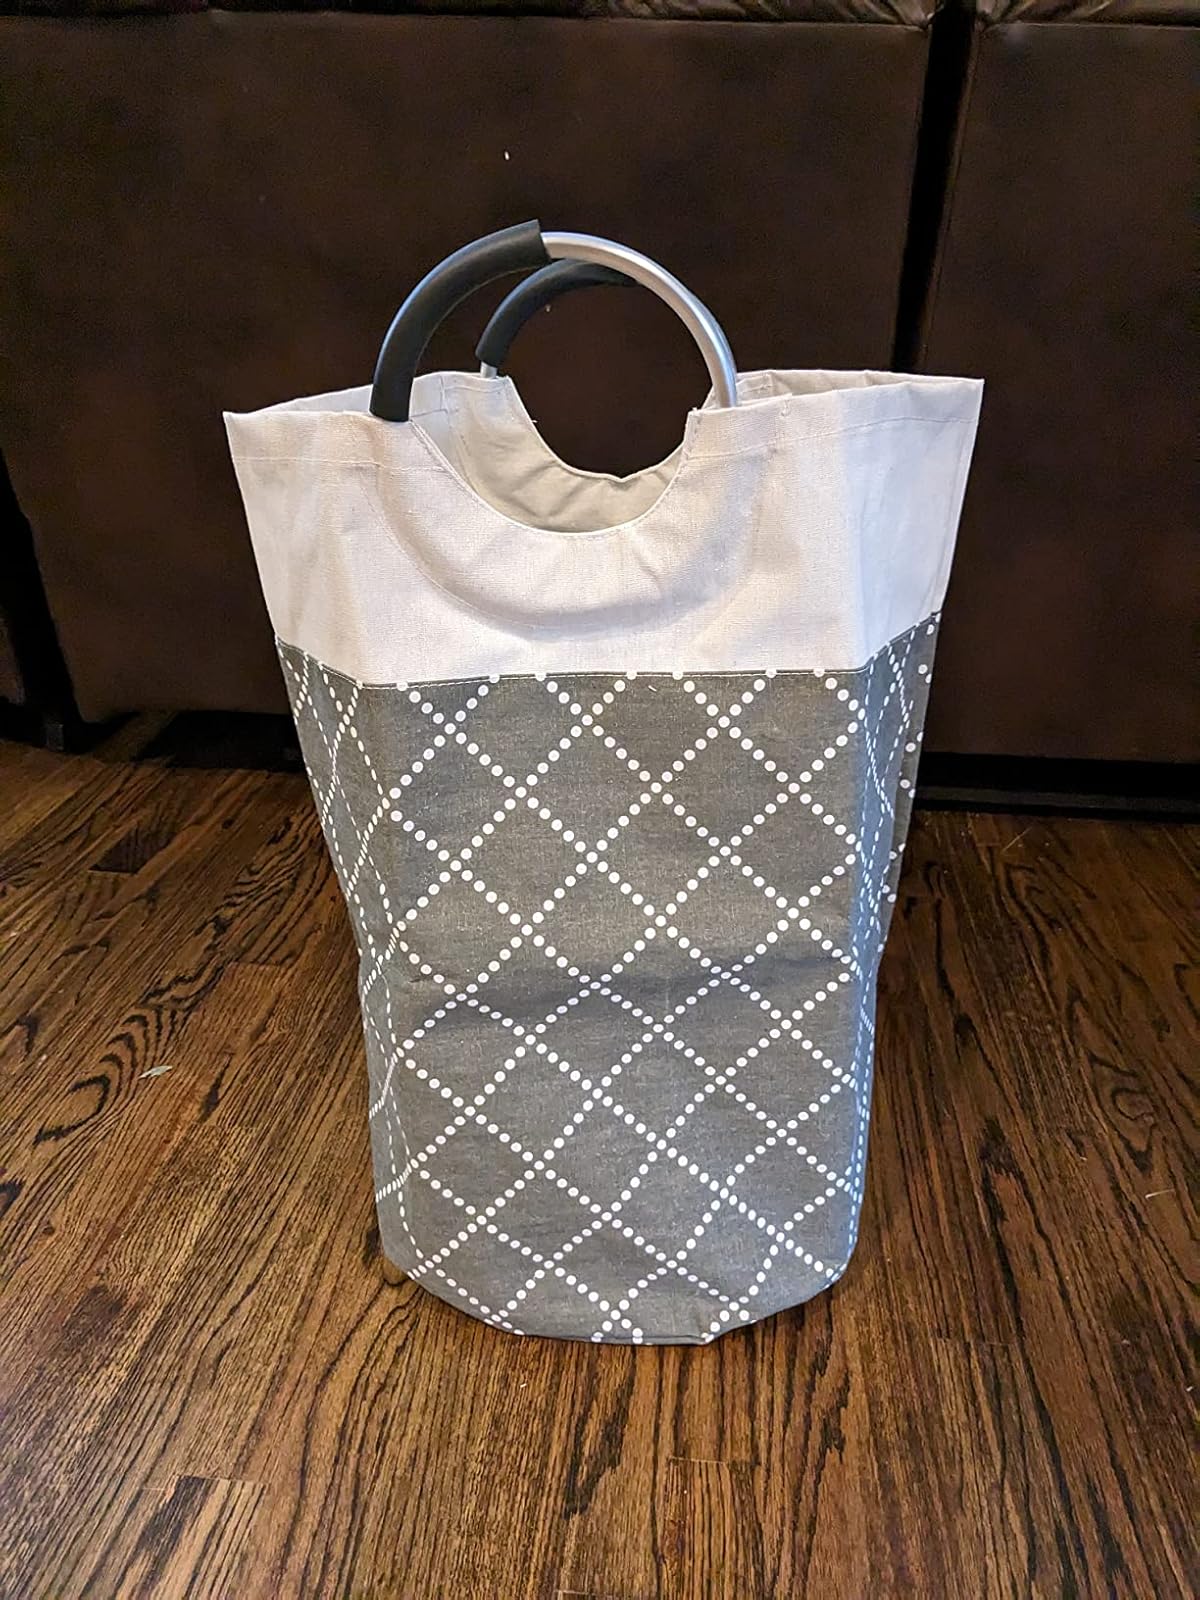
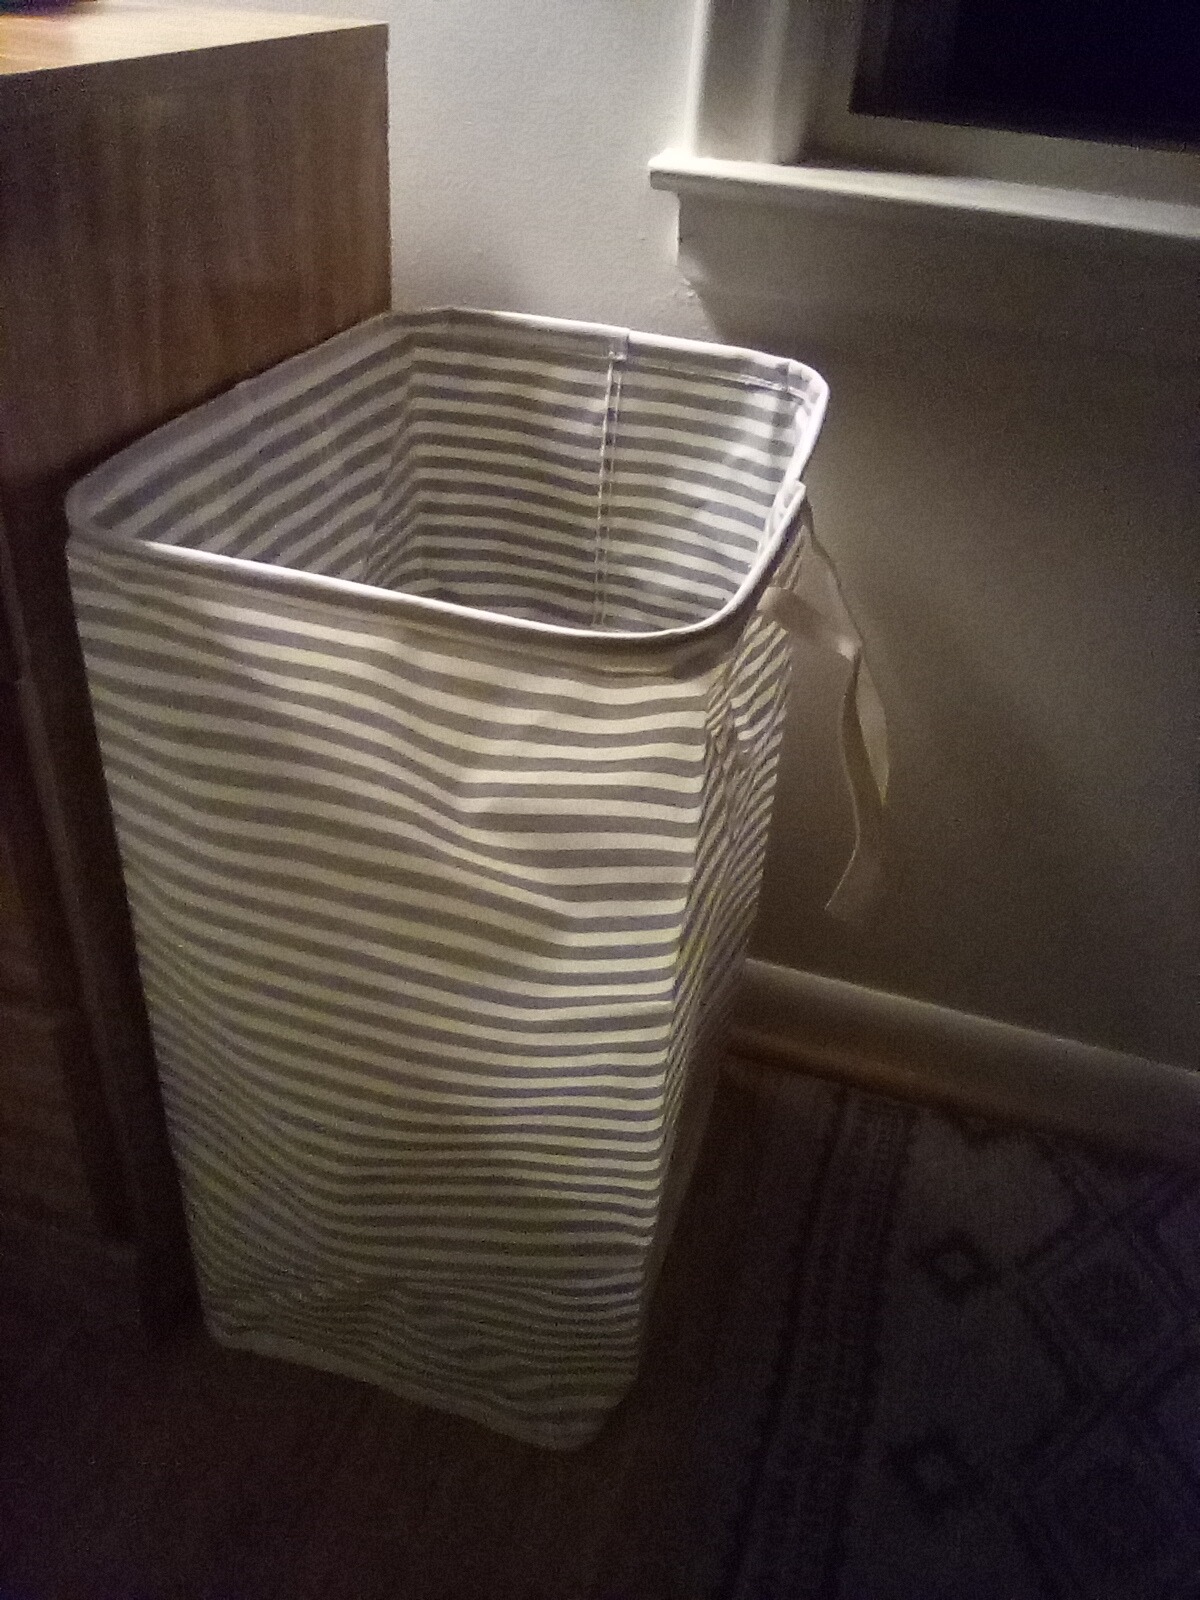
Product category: items_hamper
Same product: no